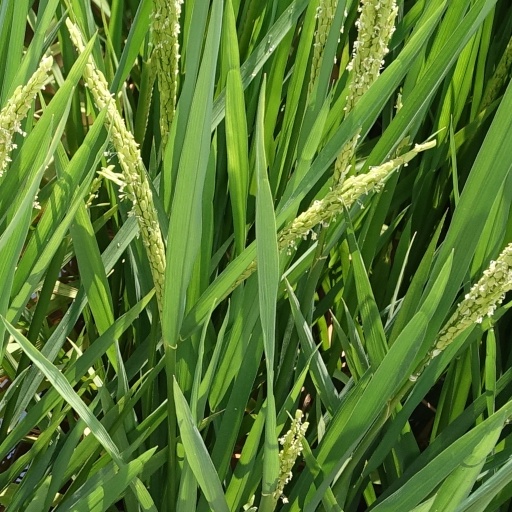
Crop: rice